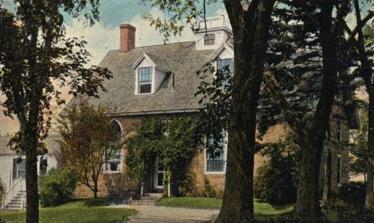
Building: Gov. William King House
Country: United States of America
Year built: 1812
Historic house in Maine, United States United States historic place Gov. William King House U.S. National Register of Historic Places c. 1920 postcard view Show map of Maine Show map of the United States Location Whiskeag Rd., Bath, Maine Coordinates 43°55′58″N 69°49′25″W / 43.93278°N 69.82361°W / 43.93278; -69.82361 Area 1 acre (0.40 ha) Built 1812 ( 1812 ) Architectural style Gothic Revival NRHP reference No. 76000112 Added to NRHP May 24, 1976 The Governor William King House , also known locally as the Stone House , is a historic house on Whiskeag Road in Bath, Maine .  Built in 1812, this stone house's lancet-arch windows are one of the first examples of Gothic Revival architecture in New England . The house was built as a summer retreat for William King , who led the drive for Maine statehood, and served as the state's first governor .  The house was listed on the National Register of Historic Places in 1976. Description and history The King House is located in a rural area of northern Bath, on the south side of Whiskeag Road.  It is a 2 + 1 ⁄ 2 -story stone structure, built out of dressed granite blocks and covered by a gabled roof.  The main facade faces to the east, and is three bays wide, with a central entrance flanked by tall sash windows with multipane lancet-arch sections rising to the eaves.  The roof is topped by a square cupola.  The interior of the building retains well-preserved but restrained Federal period woodwork. William King (1768-1852) was one of Bath's leading businessmen and merchants of the early 19th century.  He was a leader of the Massachusetts militia (Maine then being a part of that state ) during the War of 1812 .  He was an instrumental figure in promoting Maine's statehood, and in the drafting of its constitution, and was elected its first governor in 1820.  He acquired a large tract of land in this area in 1809–13, on which he planted an orchard.  He had this house built about 1812 as a summer retreat; his principal residence was more centrally located in Bath. See also National Register of Historic Places listings in Sagadahoc County, Maine References